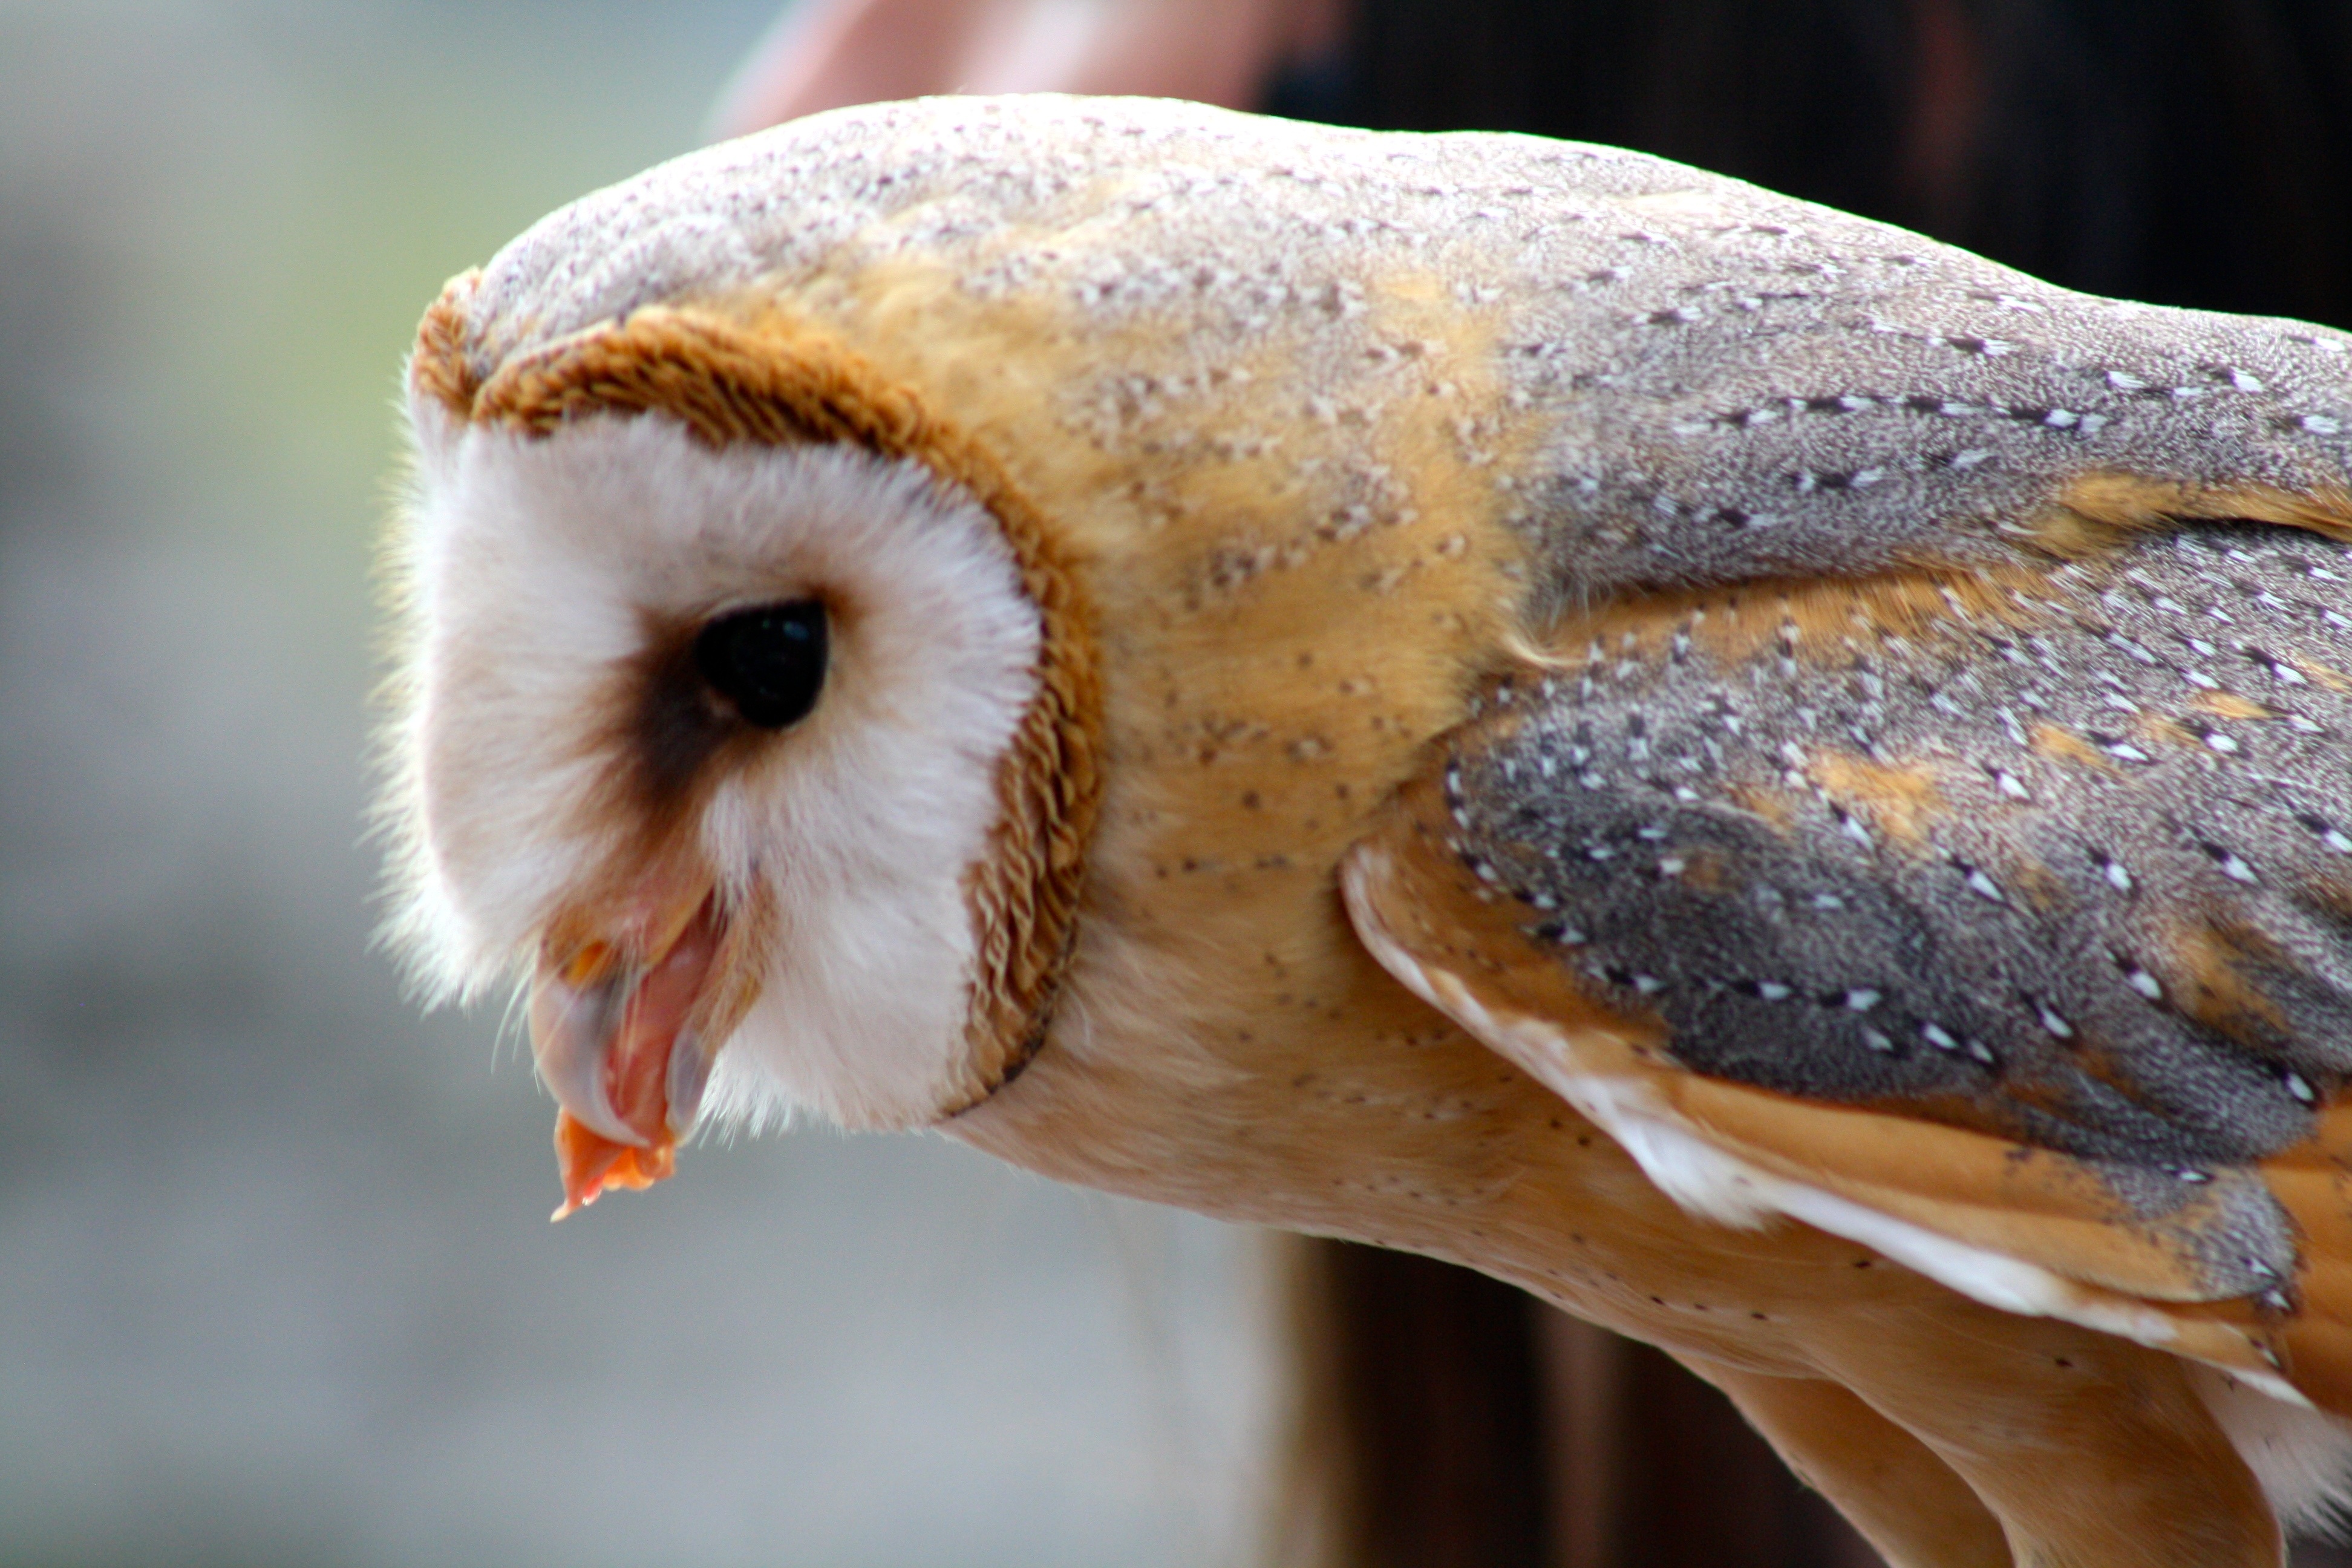
bird, wildlife, beak, fauna, bird of prey, close up, nose, vertebrate, falcon, macro photography, barn owl, owl feeding, bird of prey eating